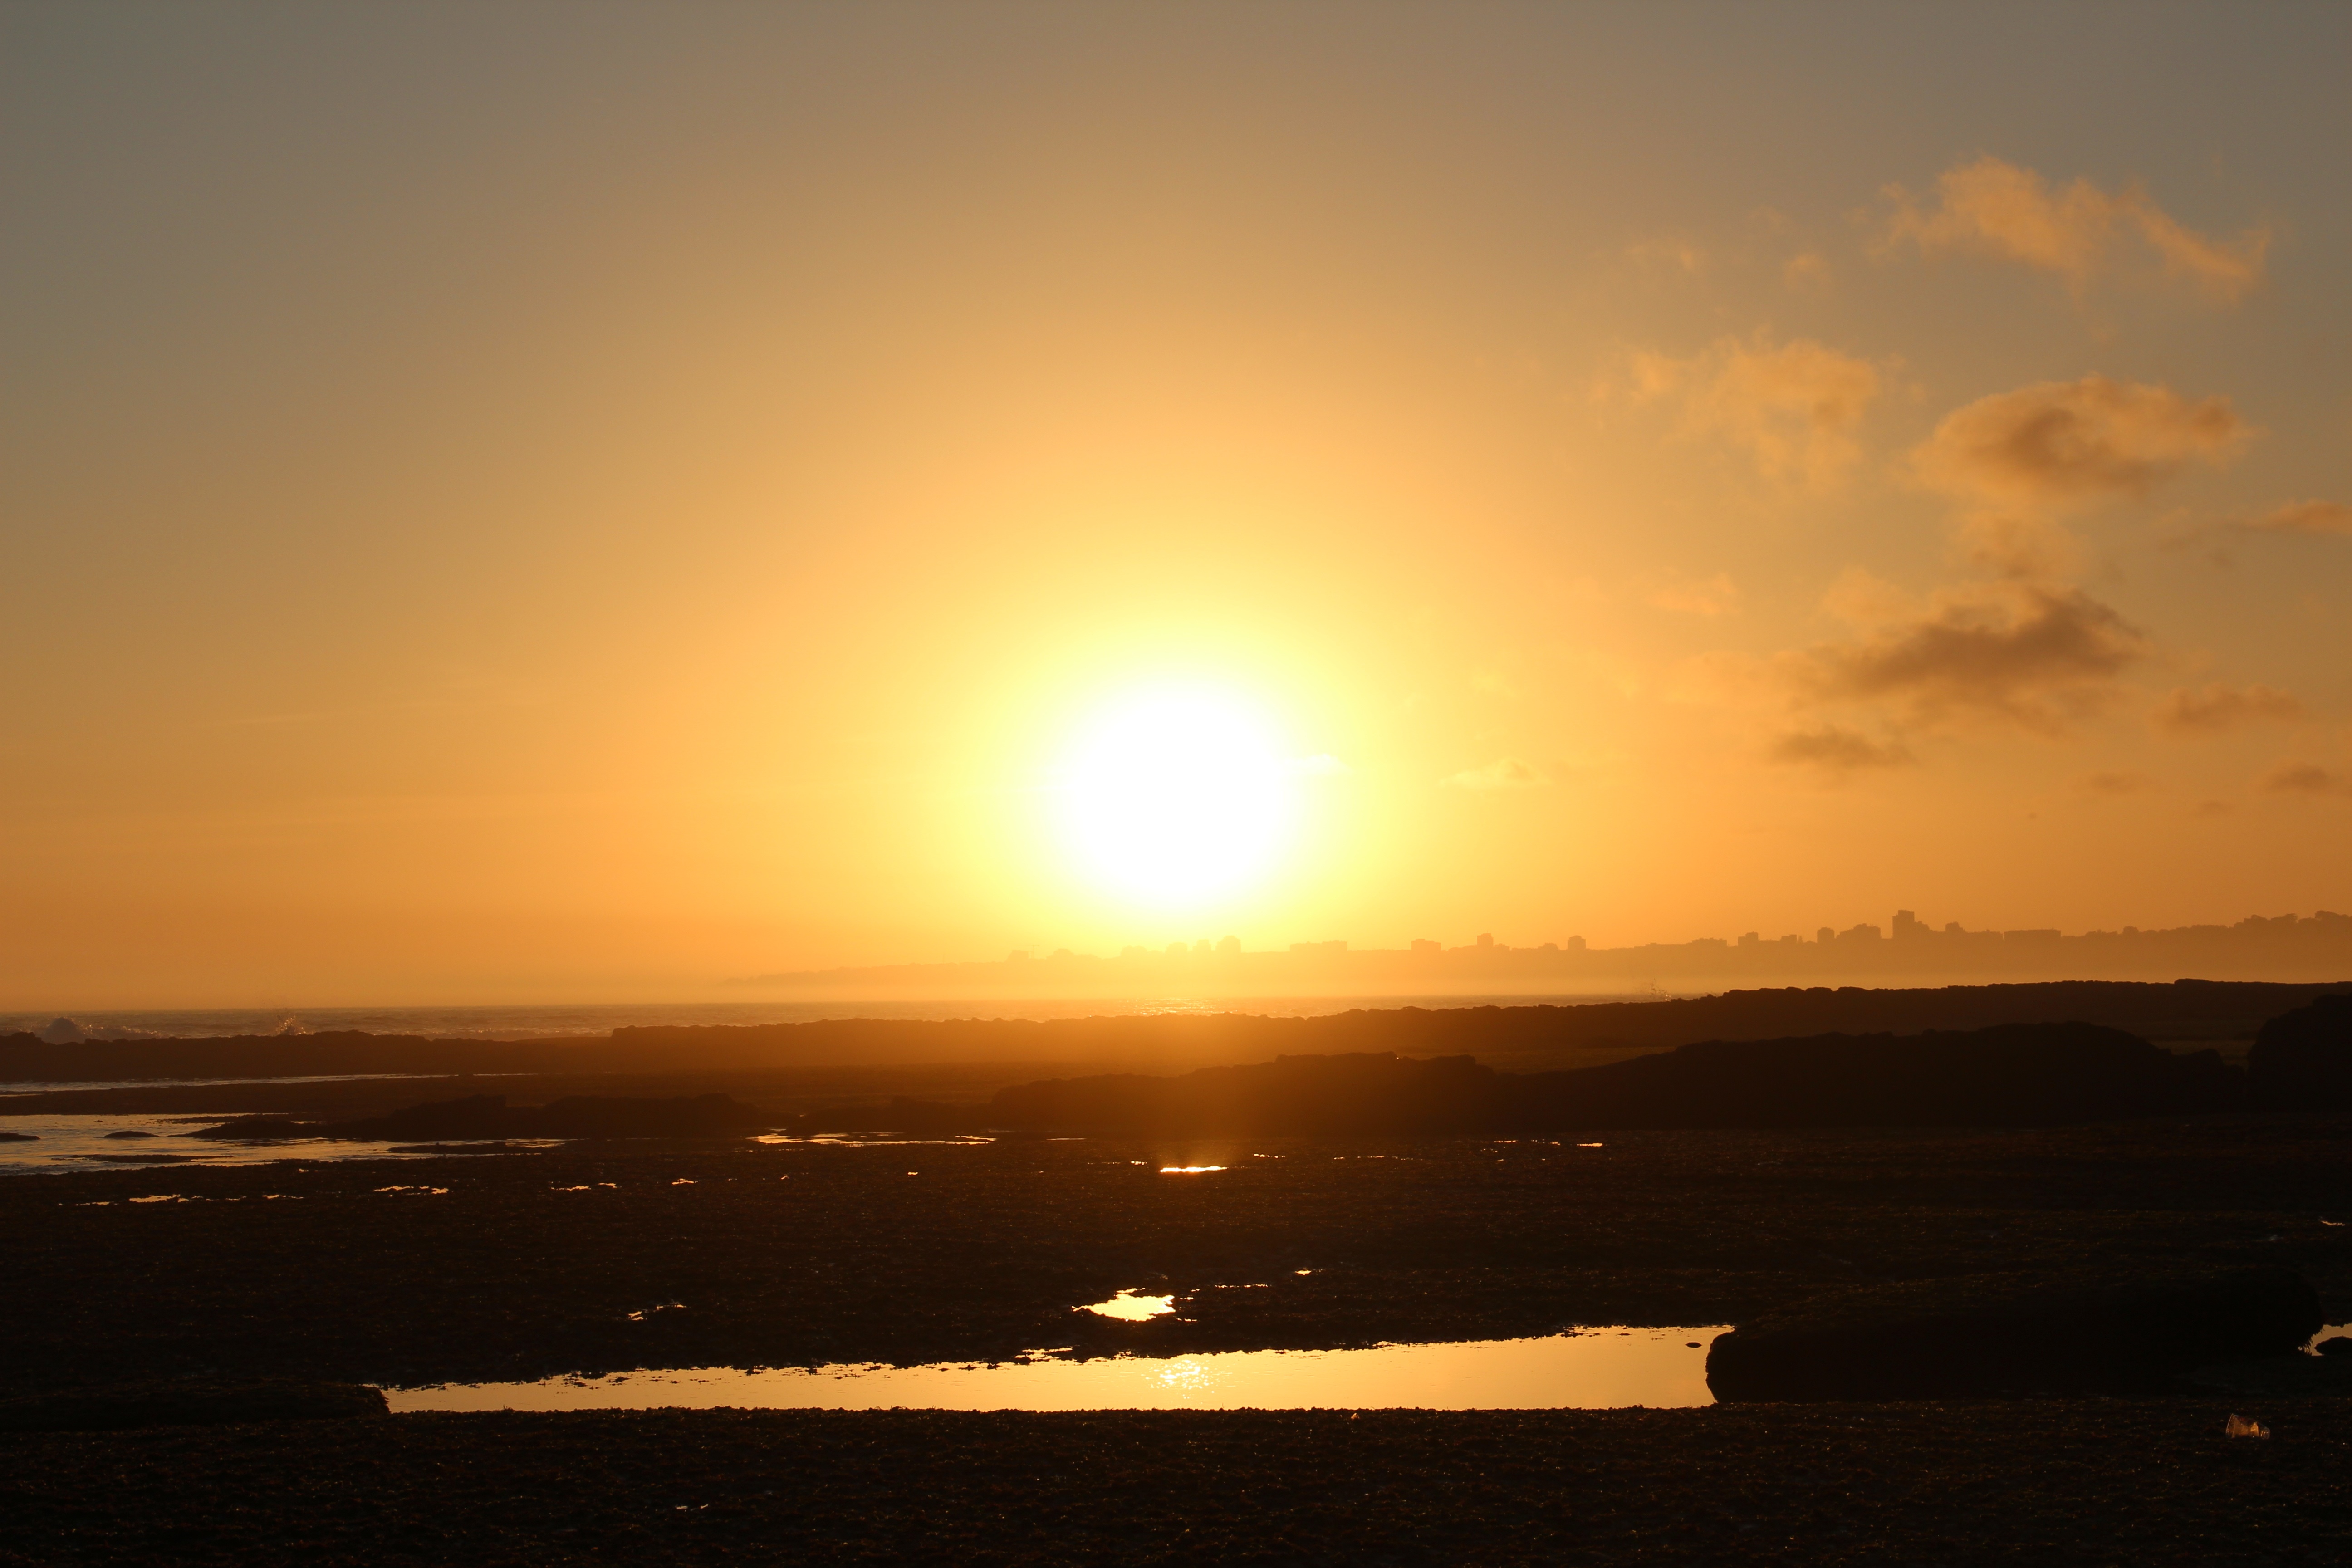
sea, coast, horizon, cloud, sky, sun, sunrise, sunset, sunlight, morning, dawn, atmosphere, dusk, evening, afterglow, red sky at morning